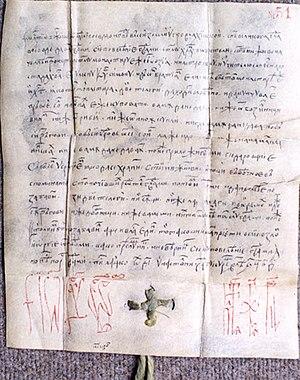
L'histoire de Bucarest va des premières traces d'occupation humaine sur le territoire de la ville jusqu'à la période moderne. Après avoir été capitale de la Valachie à partir de 1655, la ville est depuis 1859 capitale de la Roumanie. Son aspect général est éclectique : des séismes, incendies et invasions à répétition ont plusieurs fois détruit la ville, des plans d'ensemble ont parfois été élaborés et plusieurs ont été commencés au XVIᵉ siècle sous le règne du voïvode Mircea V Ciobanul, au XIXᵉ siècle, dans la période de l'entre-deux guerres et sous le régime communiste, mais en raison des vicissitudes historiques aucun n'a été mené à son terme, et les architectes ne tiennent en général compte que de leurs propres idées ou commandes, pas du paysage urbain ni des styles ou des monuments présents alentour.